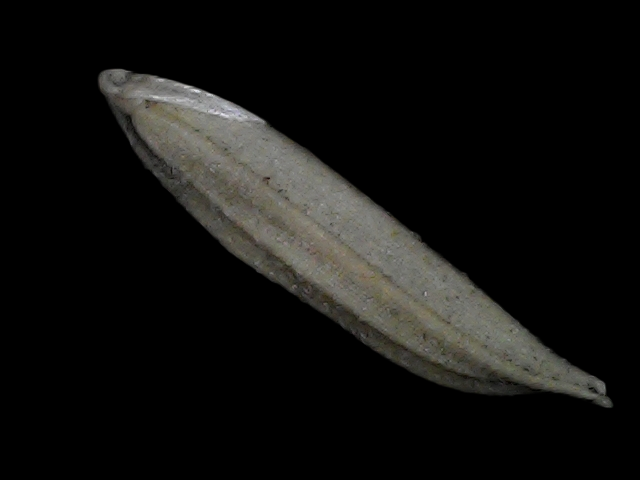
Rice variety: Bd57